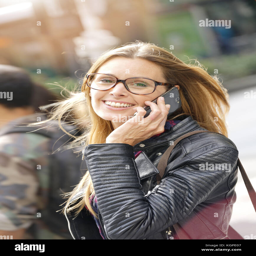
trendy girl walking in the street and talking on phone